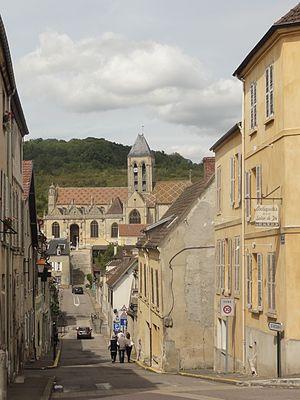
Vue depuis la place du village.
L'église Notre-Dame est une église catholique paroissiale située à Vetheuil, dans le Val-d'Oise. Par son ampleur, son plan à double collatéraux et son mobilier particulièrement riche et varié, elle se démarque des églises villageoises du Vexin français, car Vétheuil est au Moyen Âge un bourg d'une certaine importance. Par son architecture, et notamment son abside de style gothique primitif et ses deux portails de la Renaissance, l'église Notre-Dame occupe une place particulière parmi l'architecture religieuse de la religion. Sa valeur patrimoniale est reconnue assez tôt, et elle est classée monument historique par liste de 1840. Les origines de la paroisse et de l'église ne sont pas connues, mais on connaît une première mention de la fin du XIᵉ siècle, et des vestiges d'un clocher roman de la première moitié du XIIᵉ siècle subsistent encore à l'intérieur du clocher actuel. Vers la fin du XIIᵉ siècle, la construction d'un nouveau chœur est lancée, et celui-ci est terminé au tout début du XIIIᵉ siècle. Le clocher est rebâti dans le style gothique au cours de ce même siècle. Il est impossible de se prononcer sur la nef de cette époque.